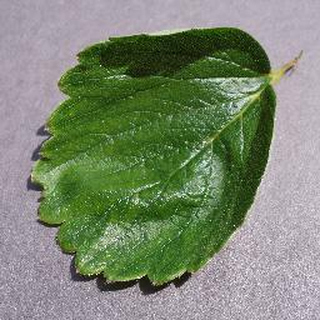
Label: healthy_strawberry